Speed (1936 film)

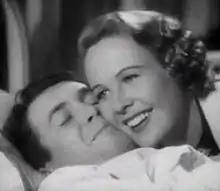
Wendy Barrie and James Stewart

Auto mechanic Terry Martin, the chief car tester for Emery Motors in Detroit, is working on his own time to perfect a revolutionary design for a new carburetor. Automotive engineer Frank Lawson is a rival for the attention of Jane Mitchell, who has just been hired to work in the publicity department. Terry has little formal education and resents inferences that his knowledge of cars is inferior to that of the trained Lawson. He nearly loses his job when he makes a jealous spectacle of himself at a company dinner dance that Jane attends with Frank.